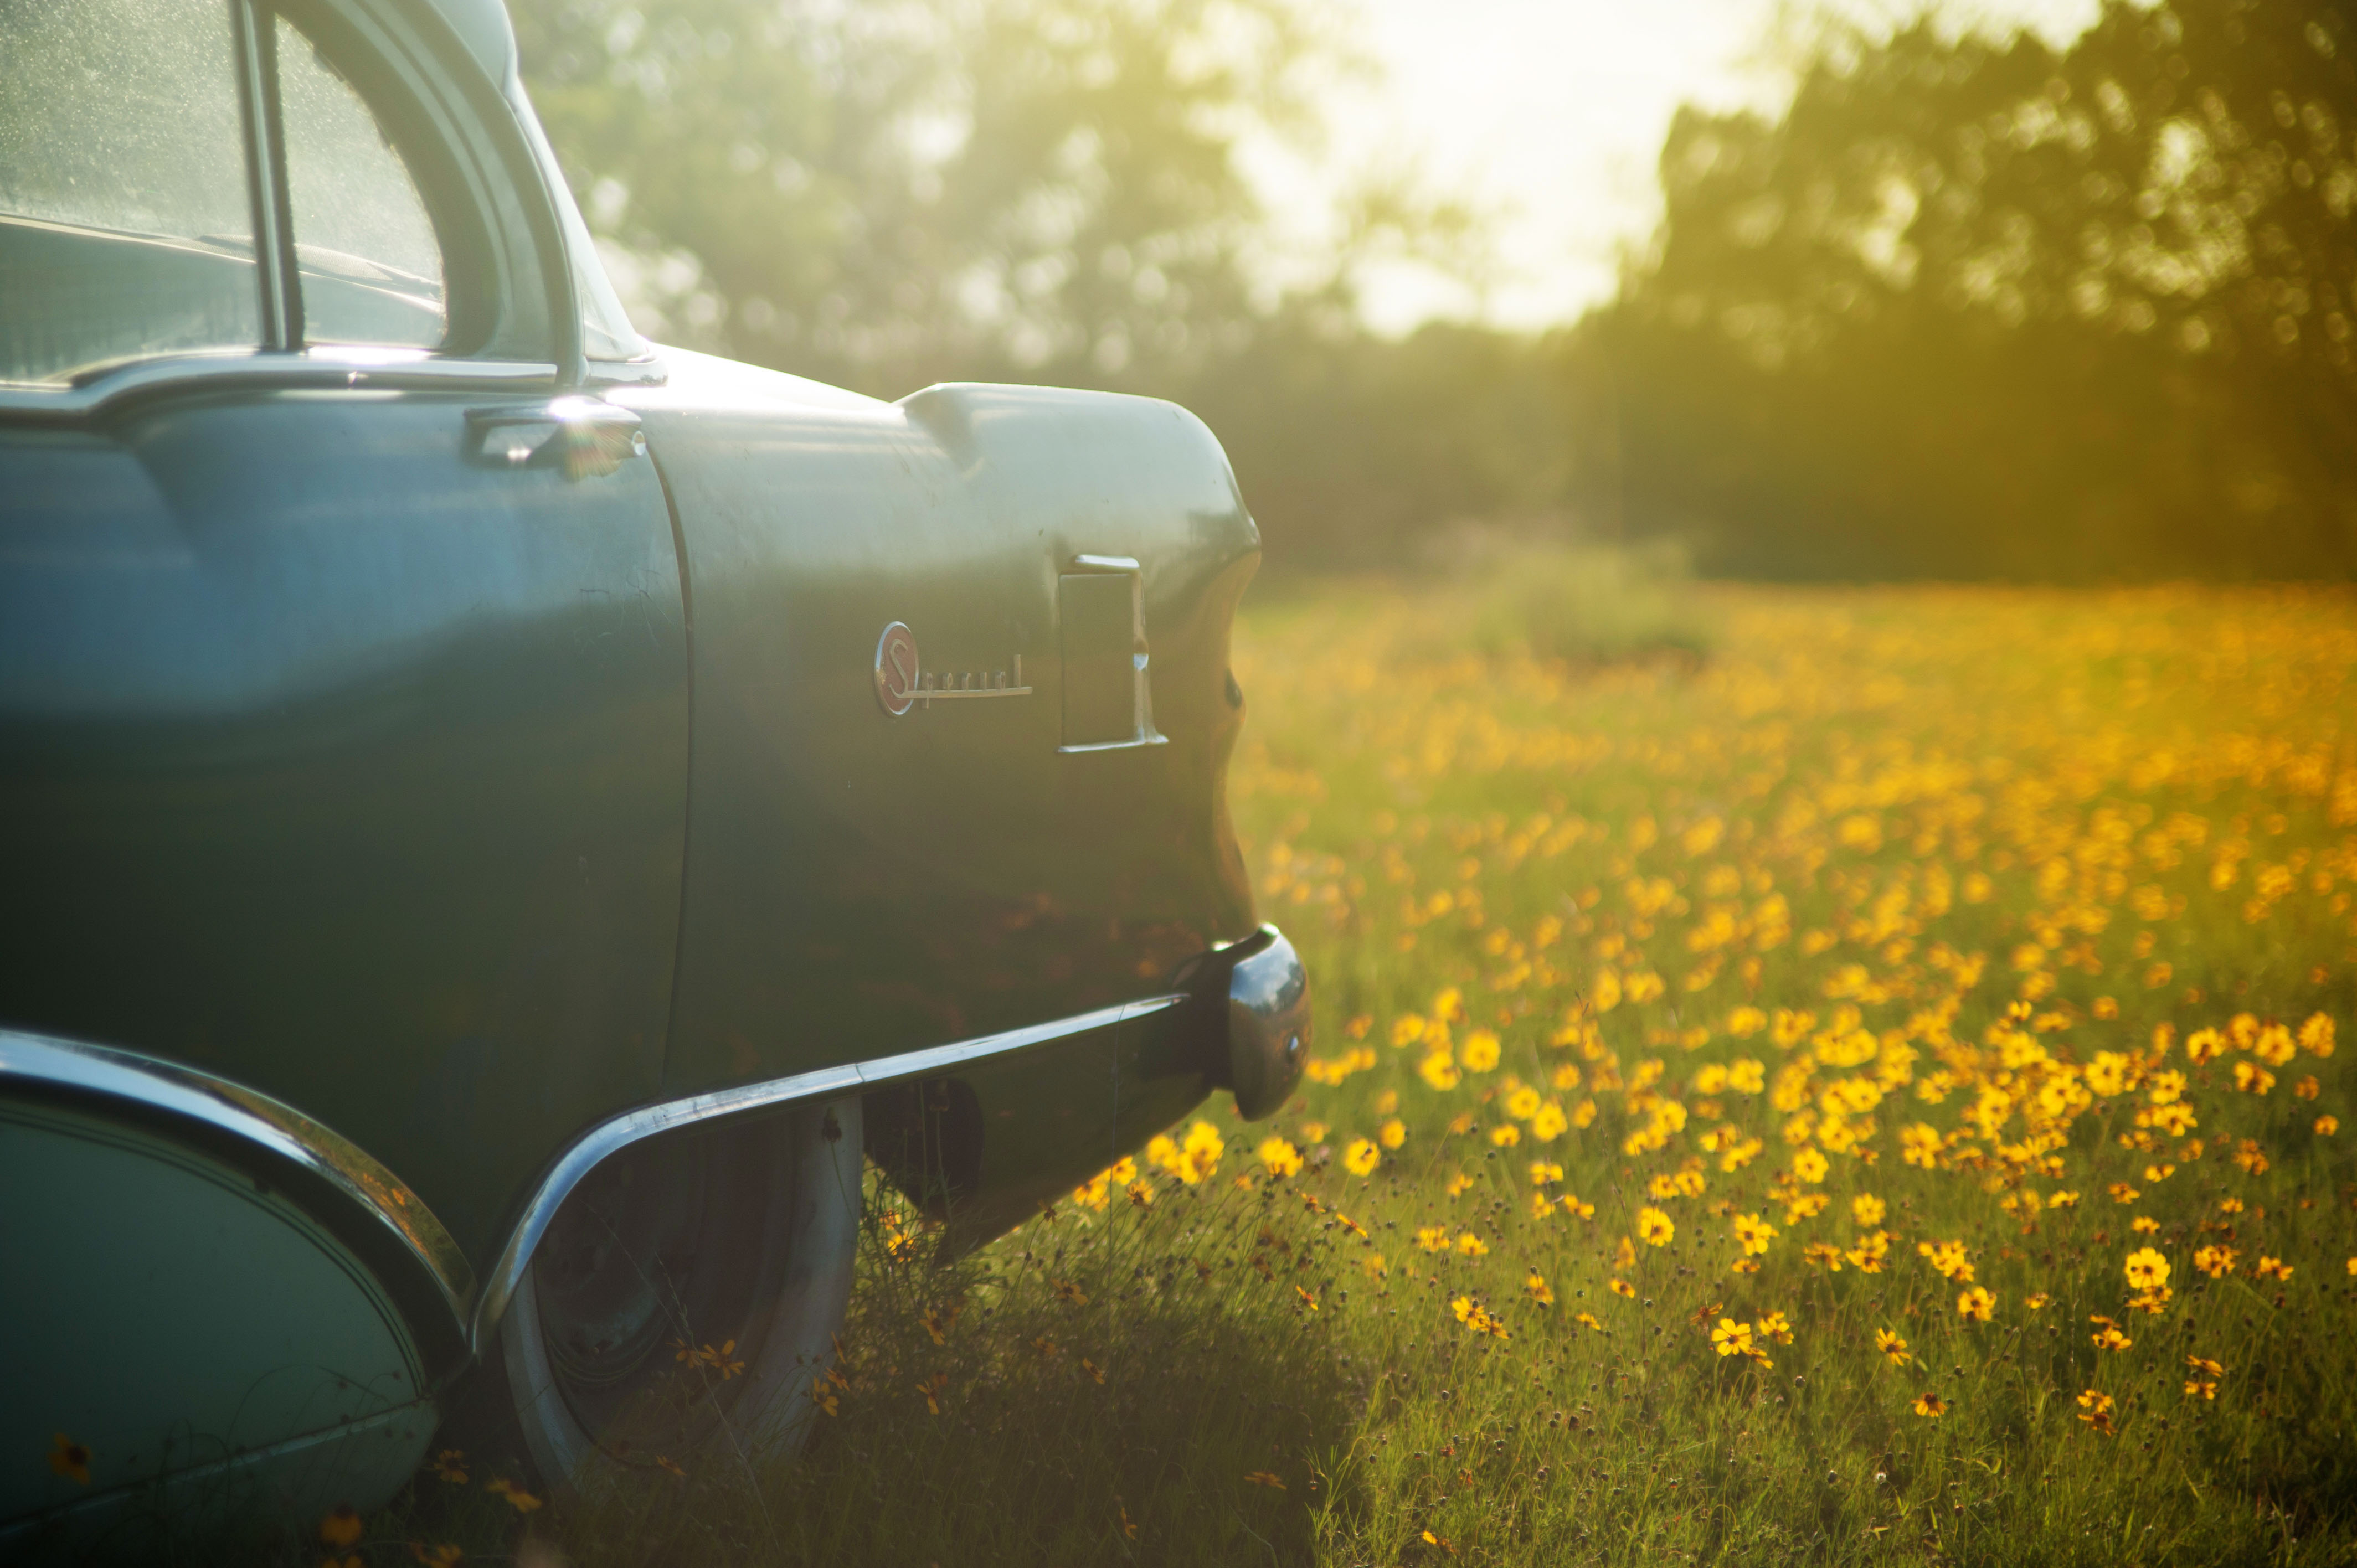
grass, blossom, light, car, farm, lawn, vintage, sunlight, morning, flower, green, vehicle, autumn, yellow, garden, flowers, fields, blooms